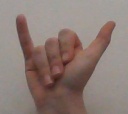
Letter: ya